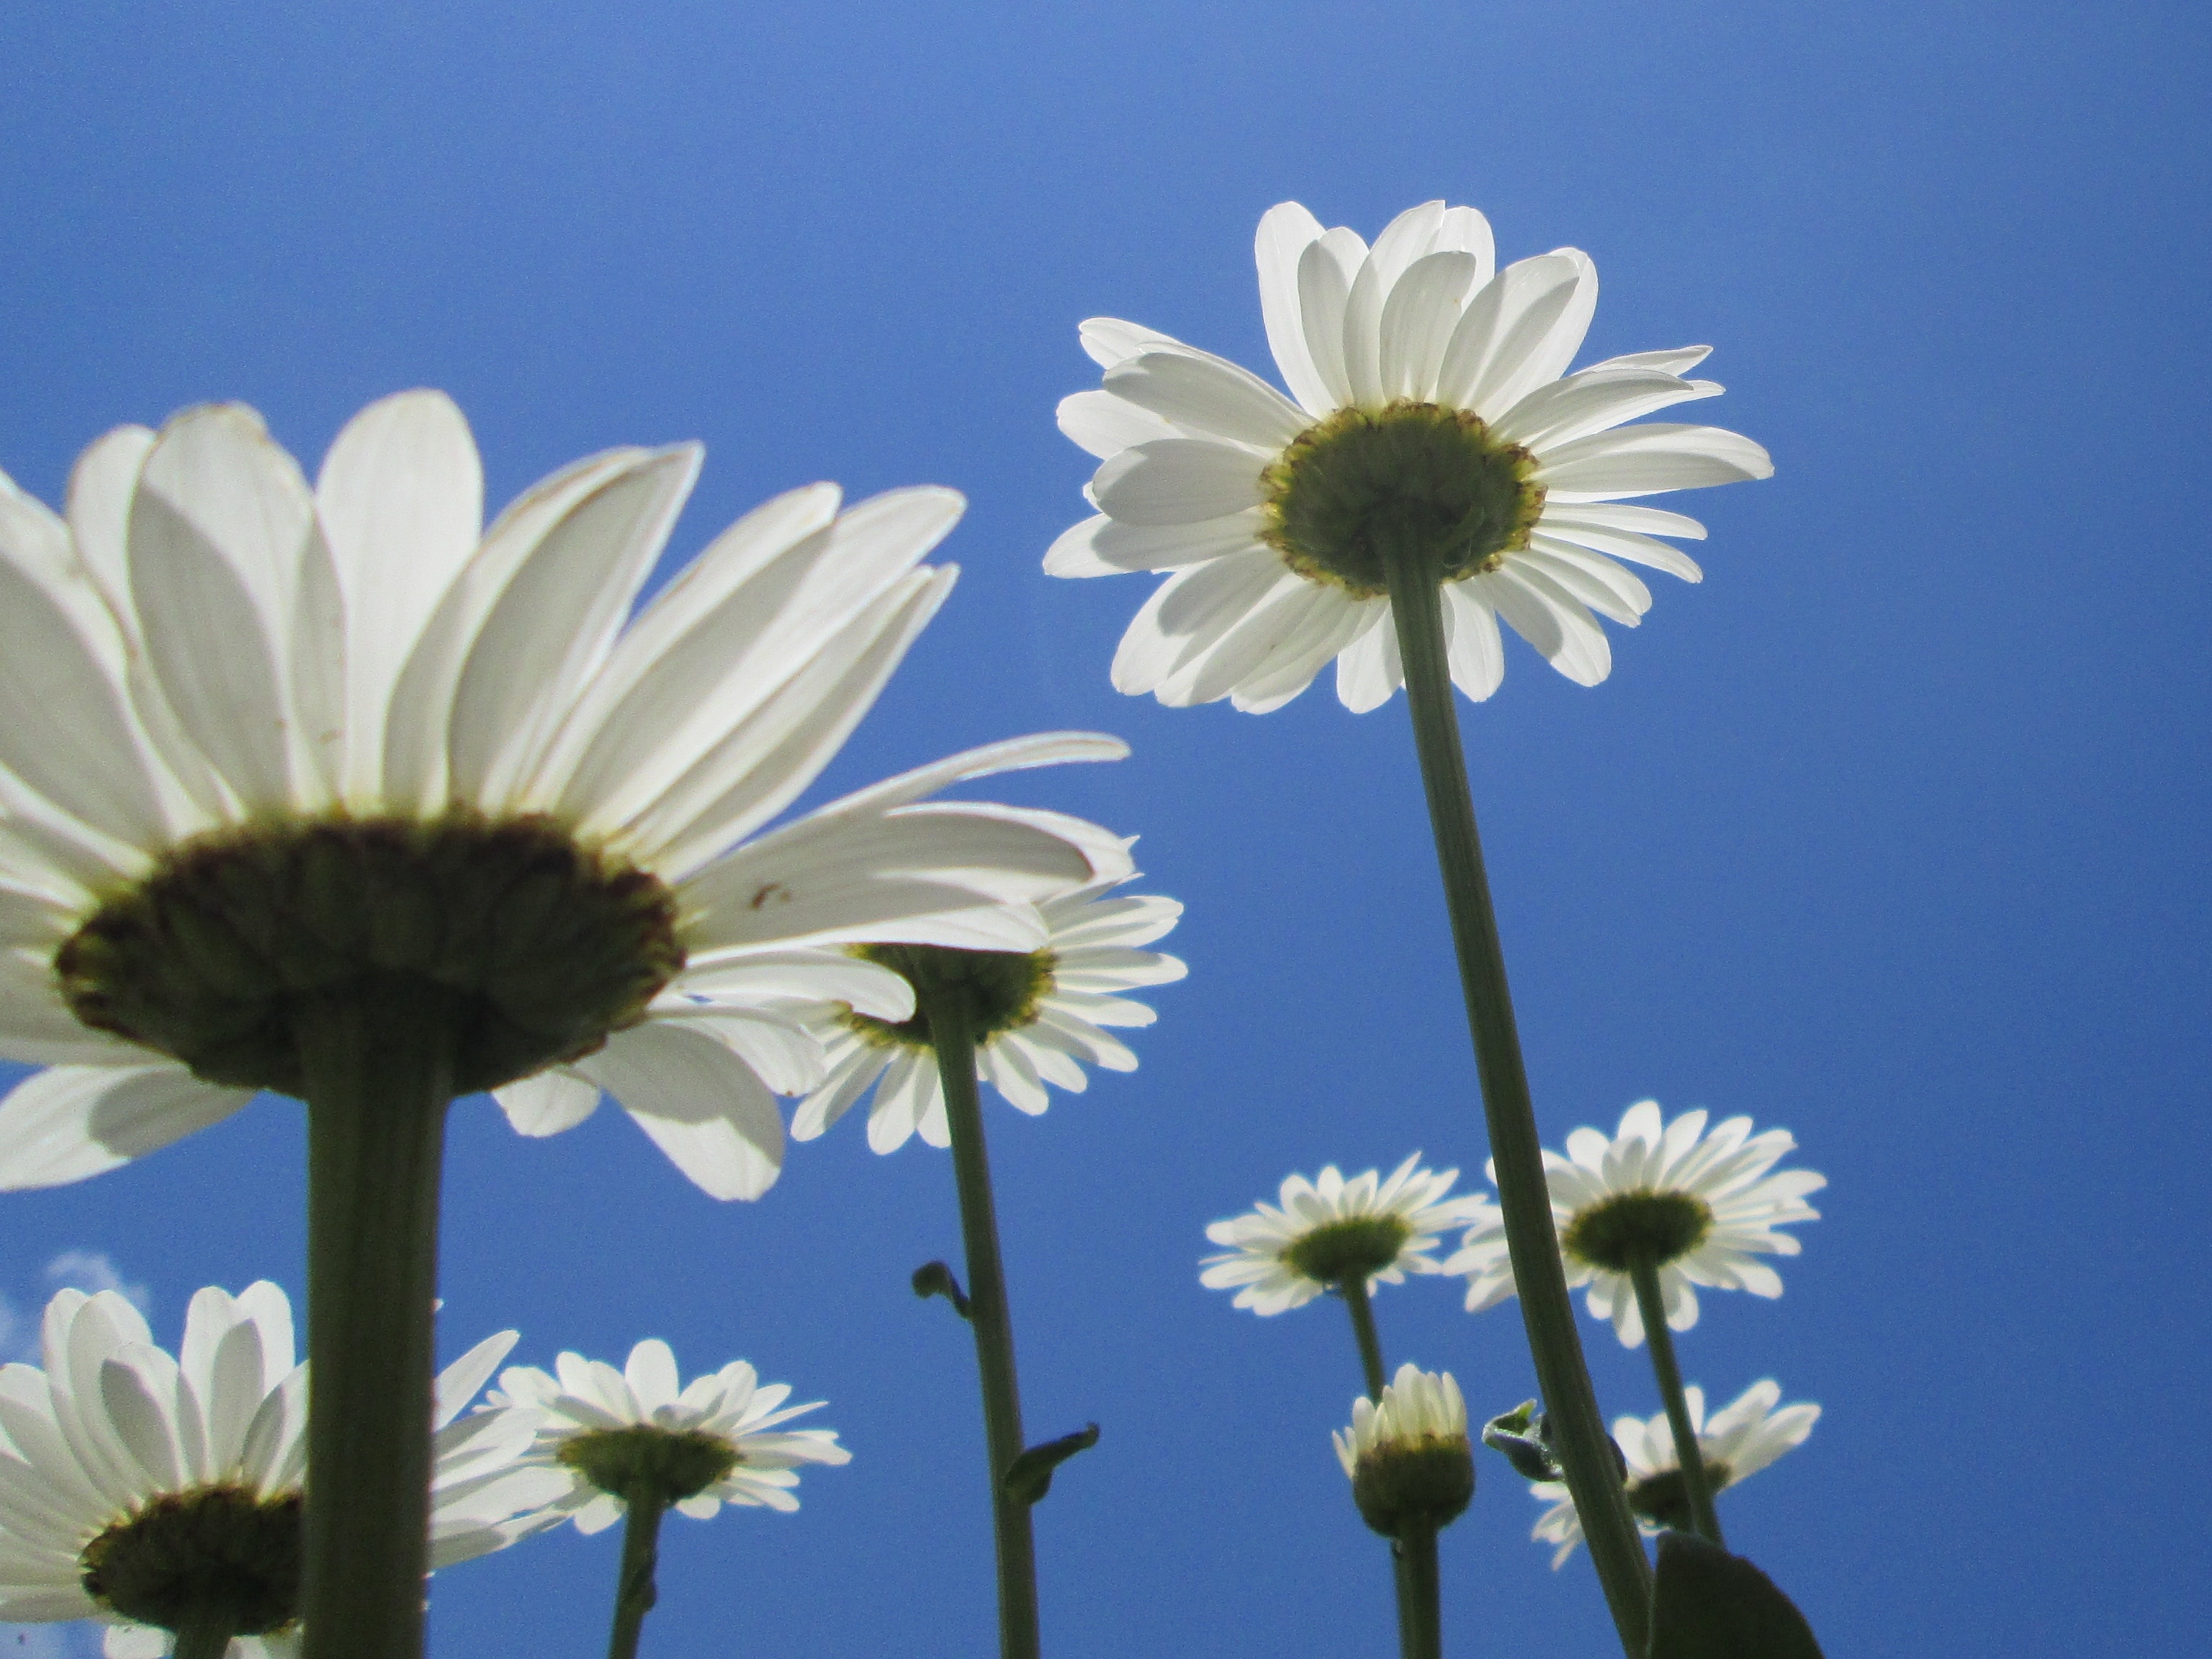
blossom, plant, meadow, flower, petal, summer, daisy, herb, botany, flora, wildflower, flowers, macro photography, flowering plant, daisy family, oxeye daisy, dailies, plant stem, land plant, chamaemelum nobile, marguerite daisy